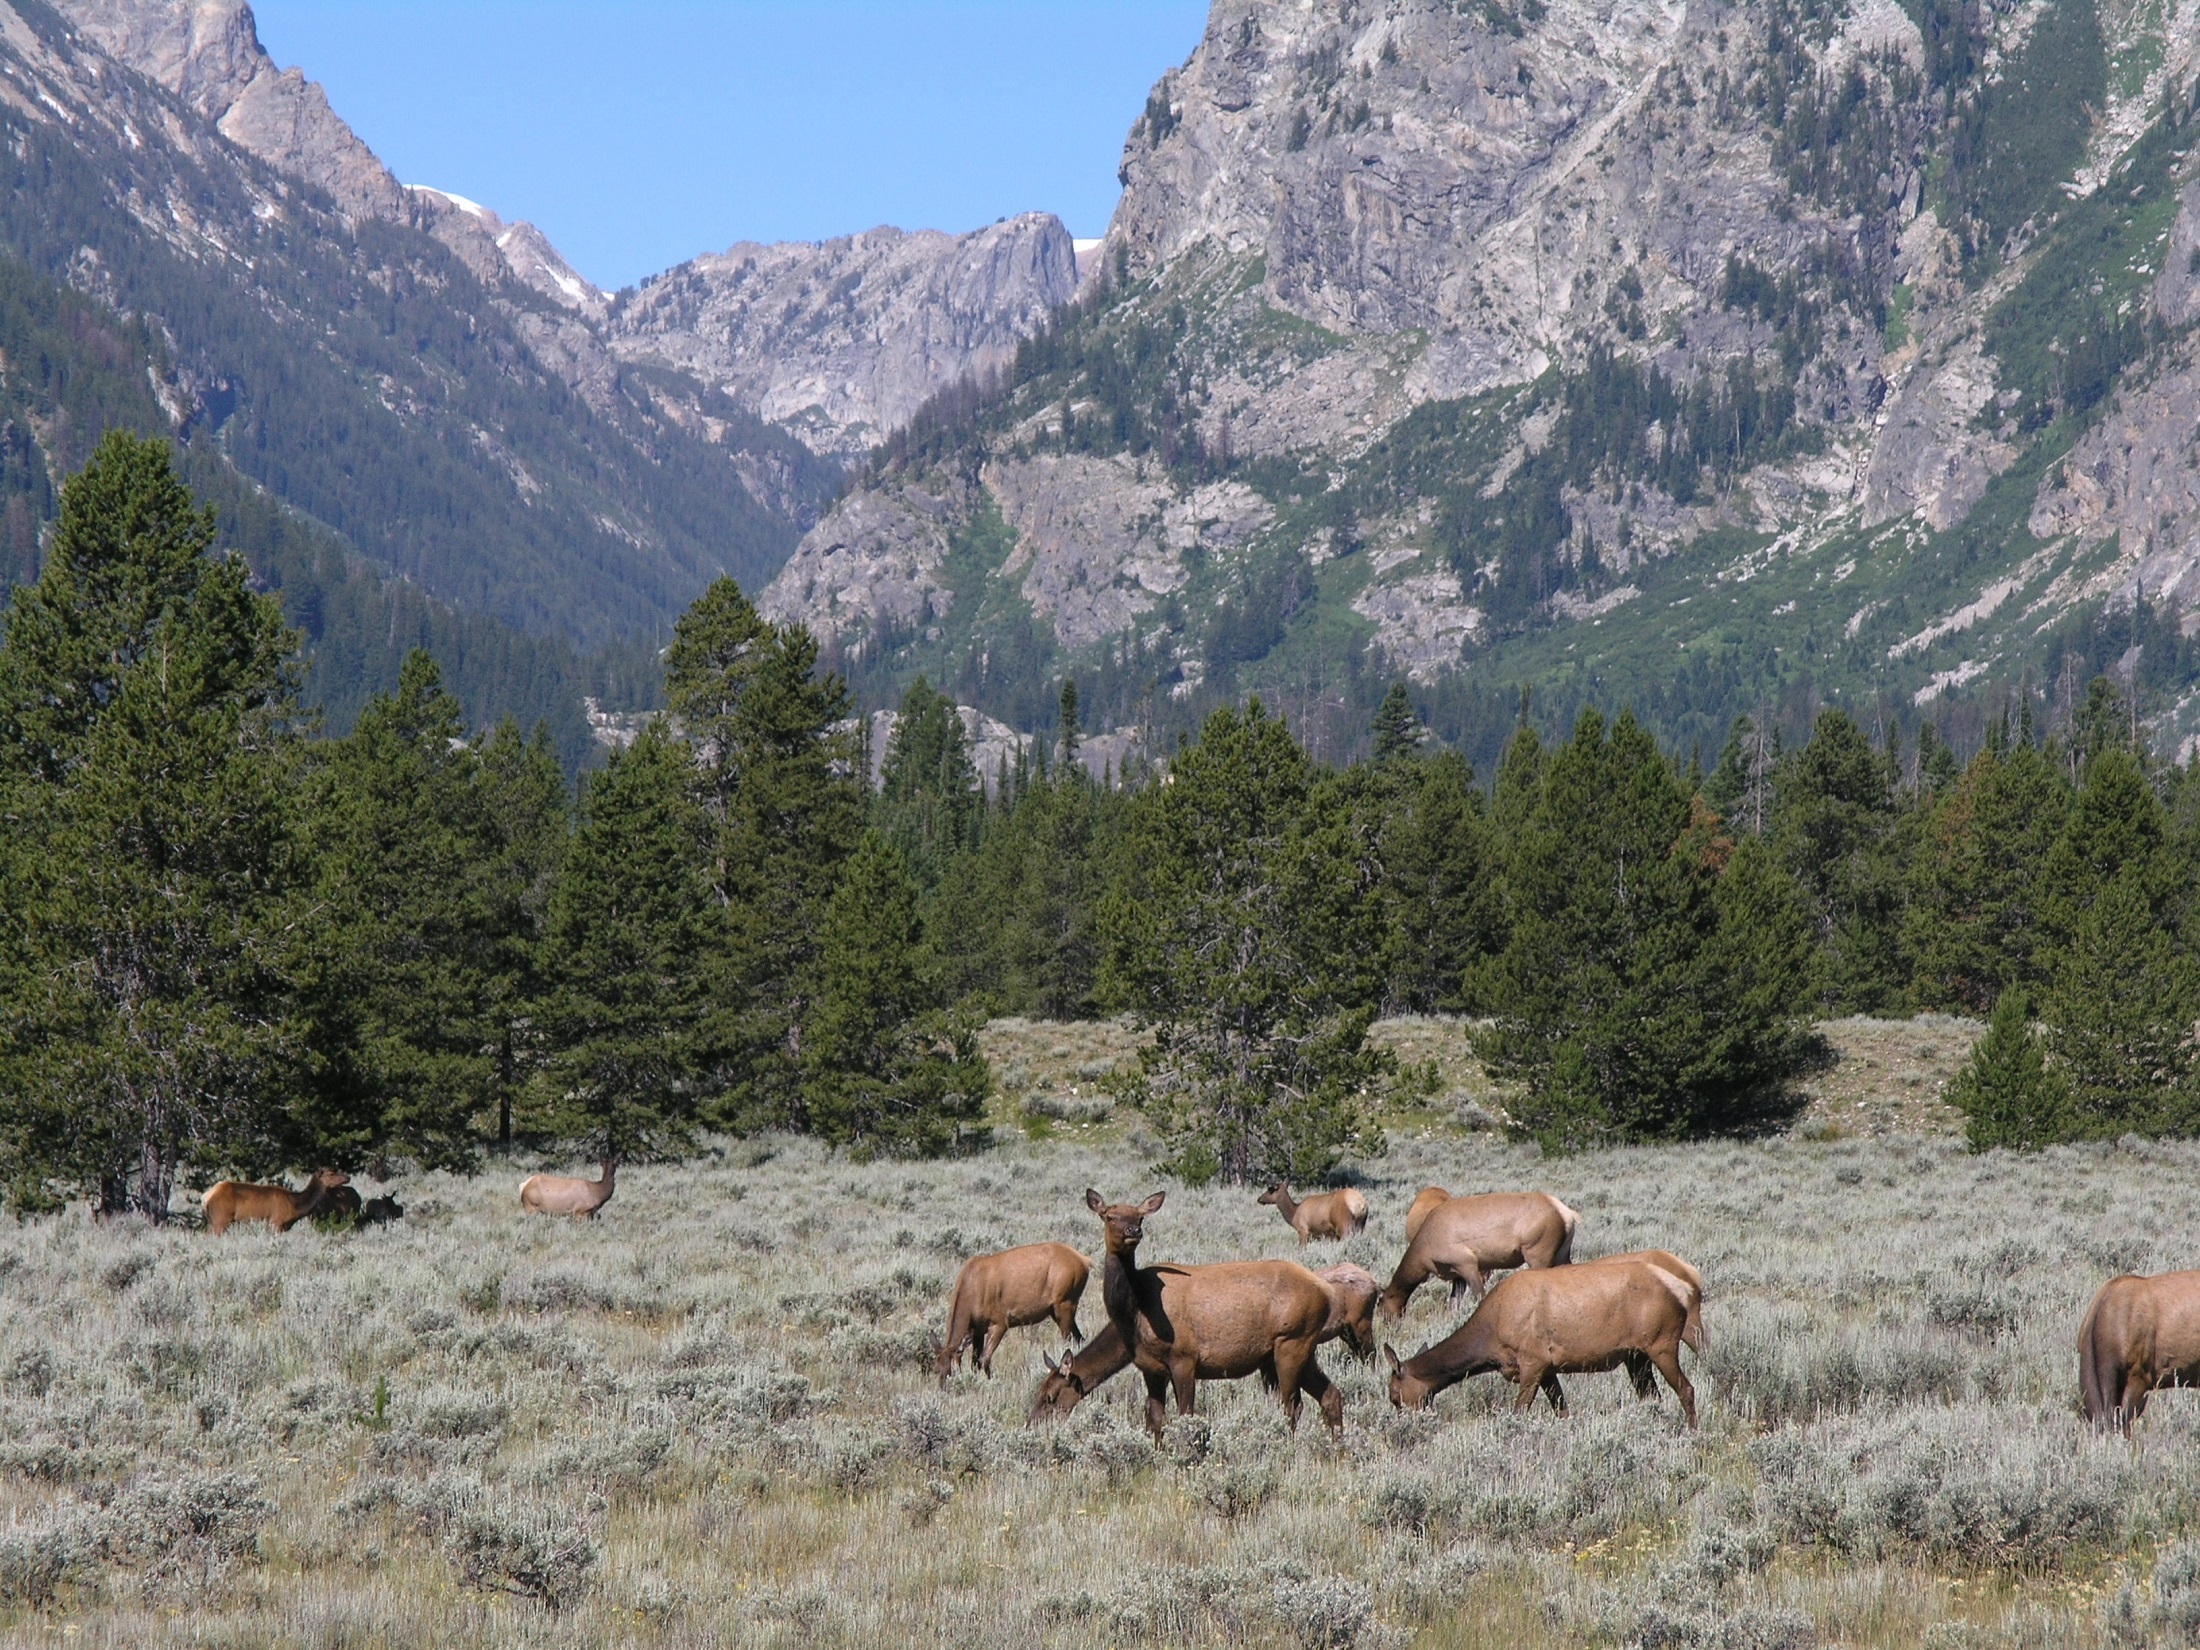
landscape, nature, grass, wilderness, mountain, meadow, valley, mountain range, wildlife, herd, pasture, grazing, usa, rugged, mountains, grassland, animals, plateau, wyoming, ecosystem, elk, mountainous landforms, grand teton national parky